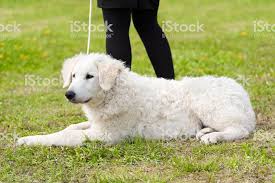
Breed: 223-n000067-kuvasz